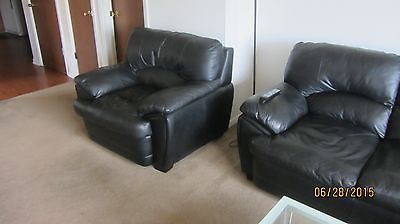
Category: sofa